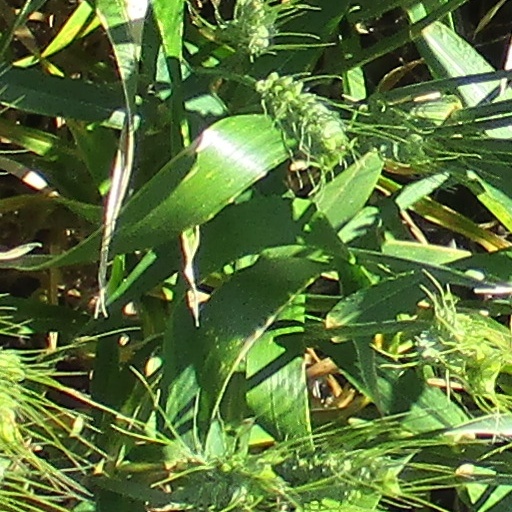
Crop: wheat